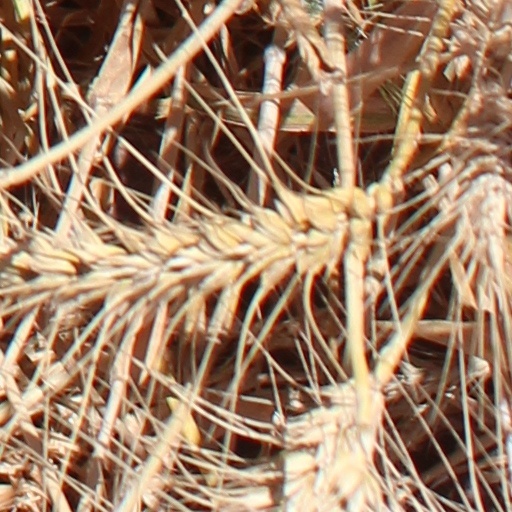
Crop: wheat